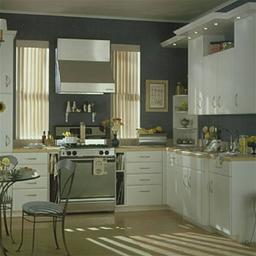
Room type: kitchen